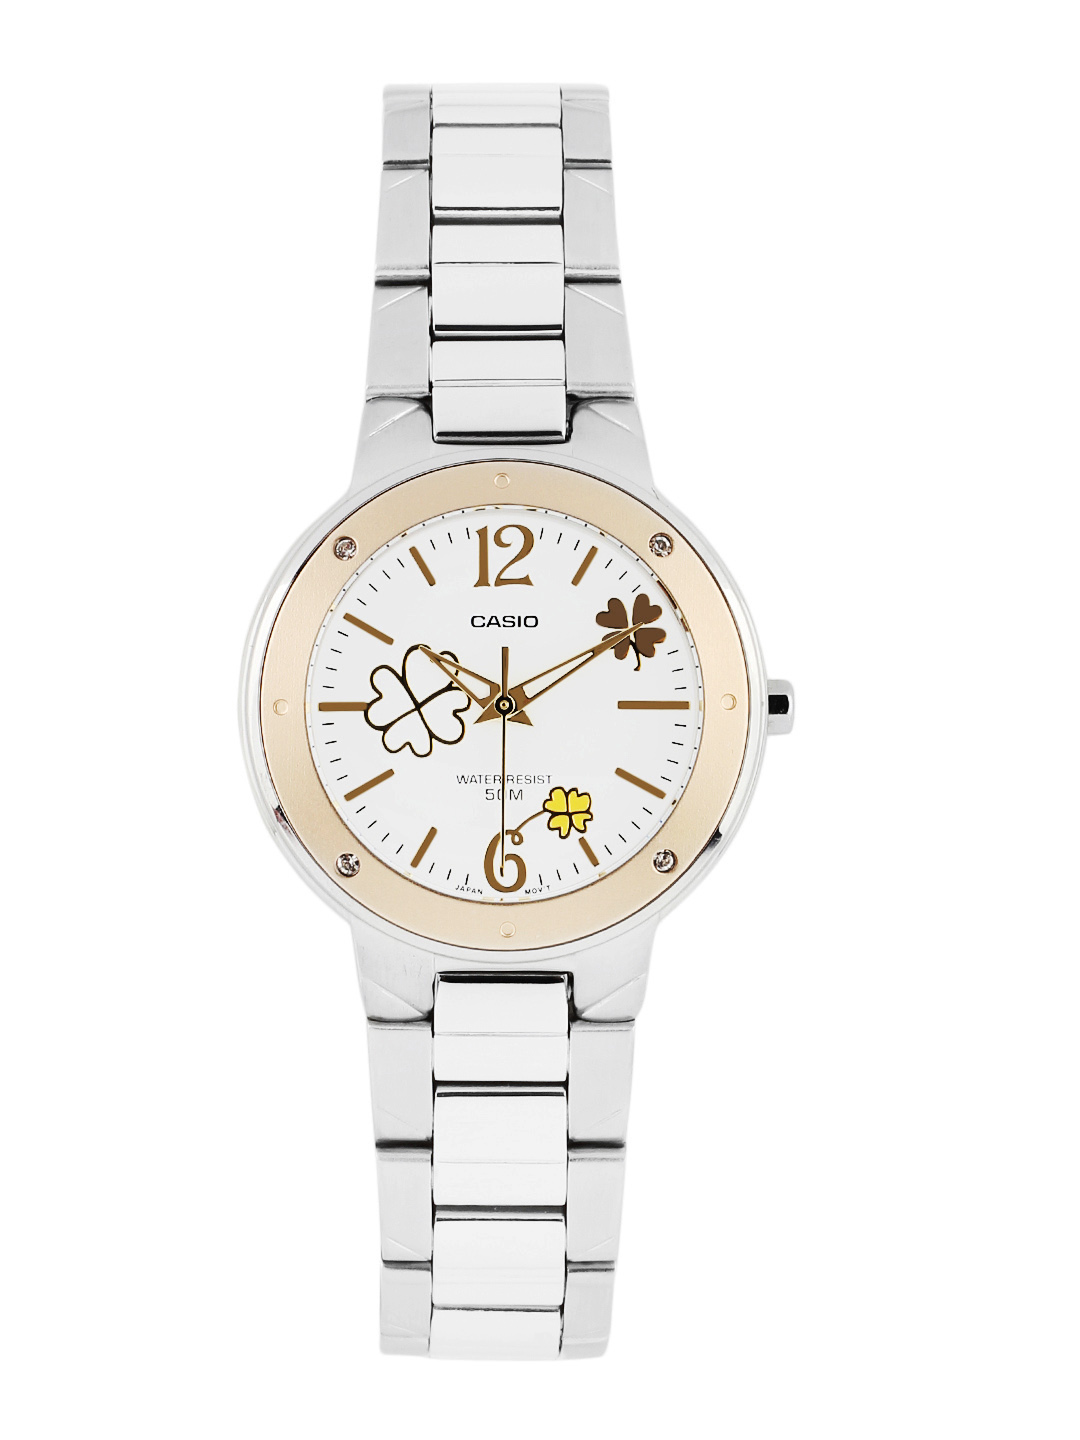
CASIO ENTICER Women White Dial Watch A674
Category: Accessories / Watches / Watches
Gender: Women
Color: White
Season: Winter 2016
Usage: Casual